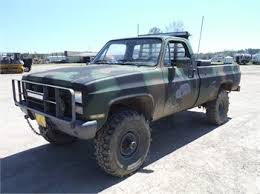
Label: Self Propelled Artillery